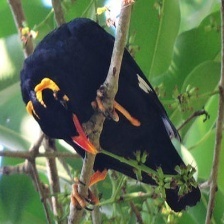
Species: ENGGANO MYNA
Scientific name: GRACULA ENGANENSIS